Sociobiology

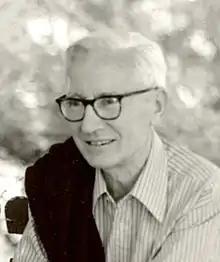
Nikolaas Tinbergen, whose work influenced sociobiology

Sociobiologists maintain that human and other animal behavior can be partly explained as the outcome of natural selection. They contend that in order to fully understand behavior, it must be analyzed in terms of evolution, principally by natural selection. Sociobiology is based upon two fundamental premises: